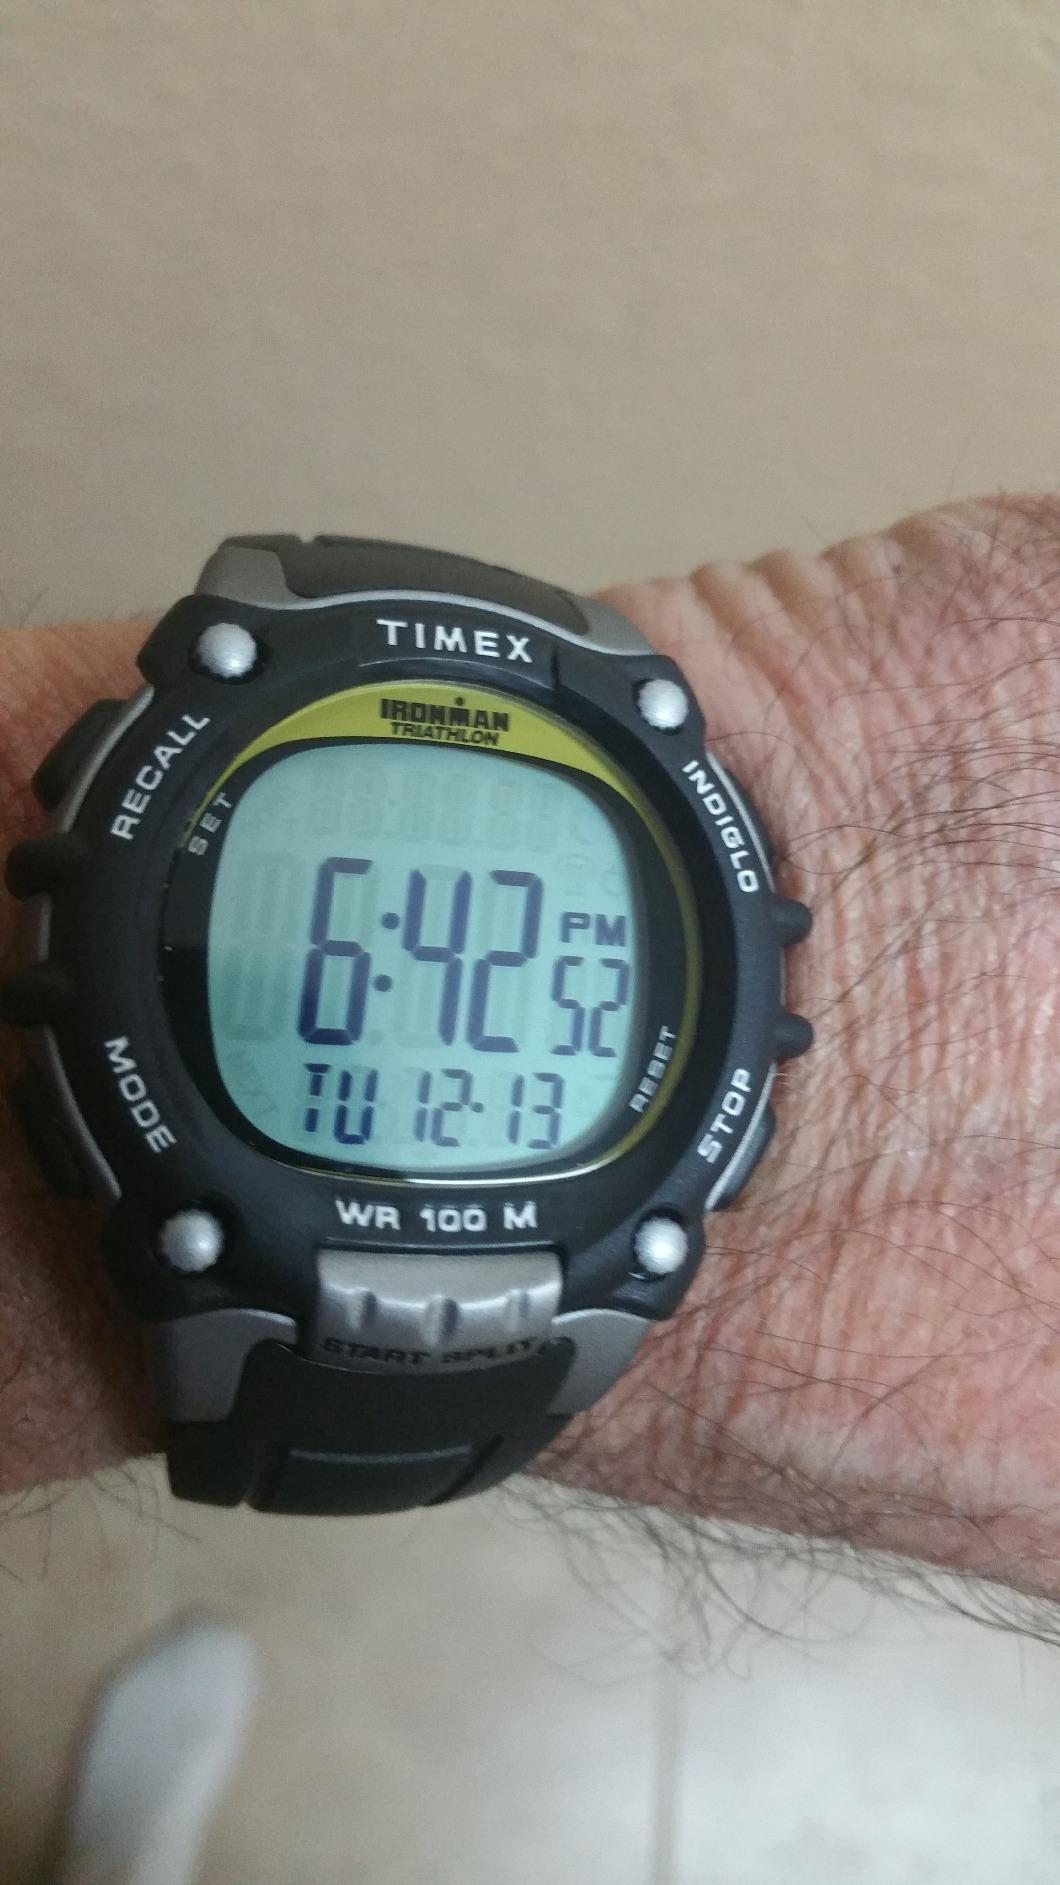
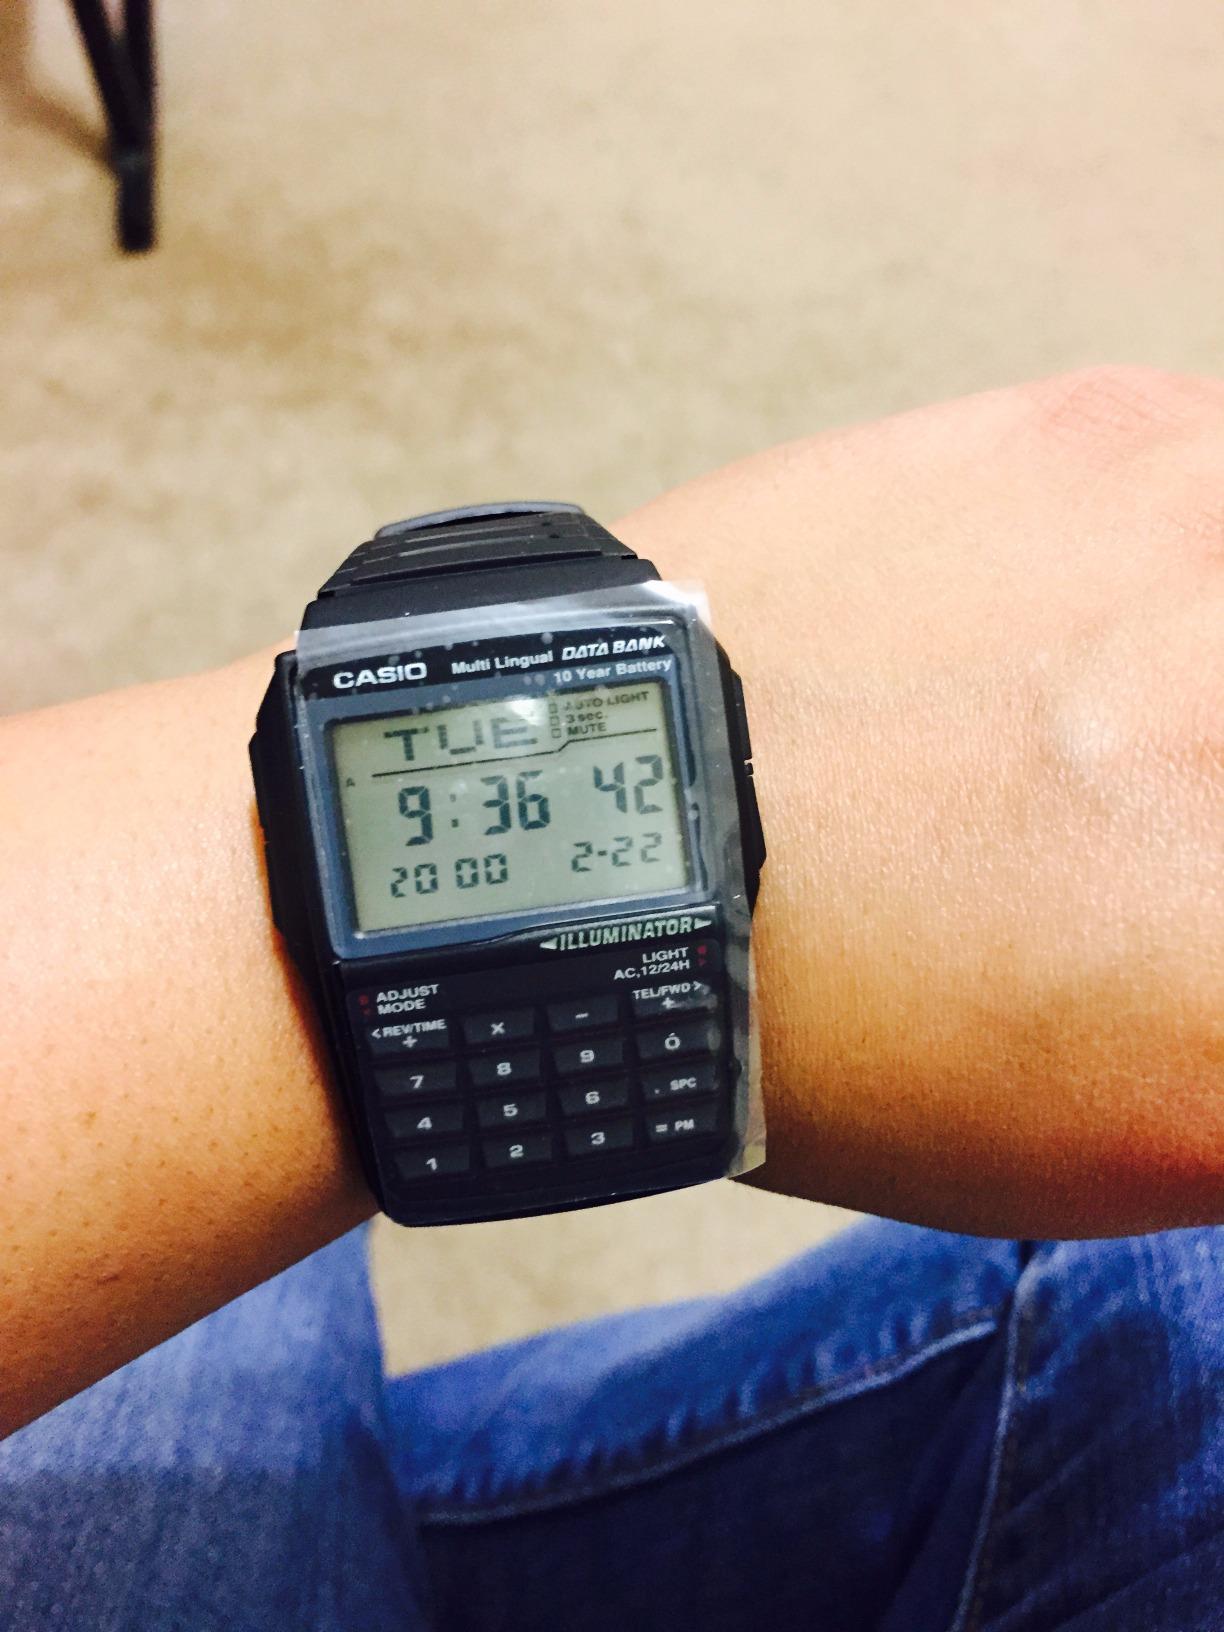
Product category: accessories_watch
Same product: no